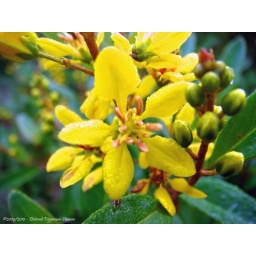
bloemen en planten / flowers and plants in the "Blue Valley Jungle Resort"